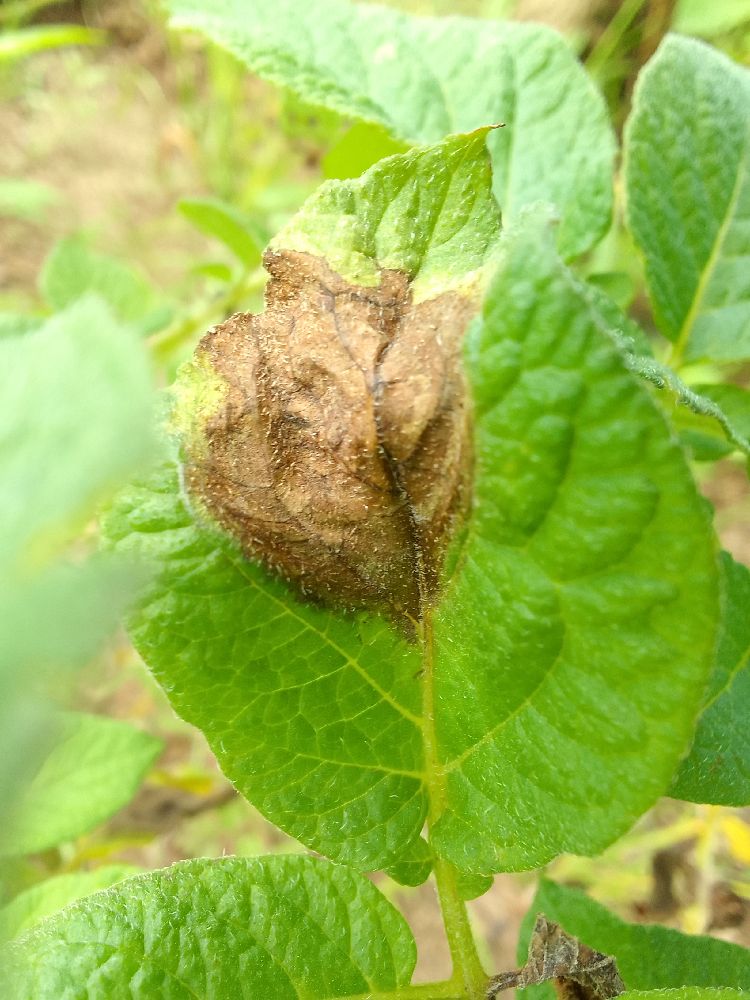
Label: Late blight